House of the Disappeared

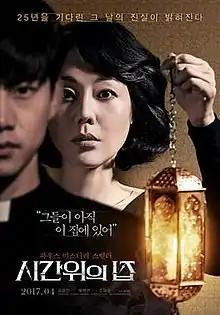
Theatrical release poster

House of the Disappeared is a 2017 South Korean psychological horror film directed by Lim Dae-woong and written by Jang Jae-hyun. The film stars Kim Yun-jin, Ok Taec-yeon, and Jo Jae-yoon. It is a remake of the Venezuelan film "The House at the End of Time".